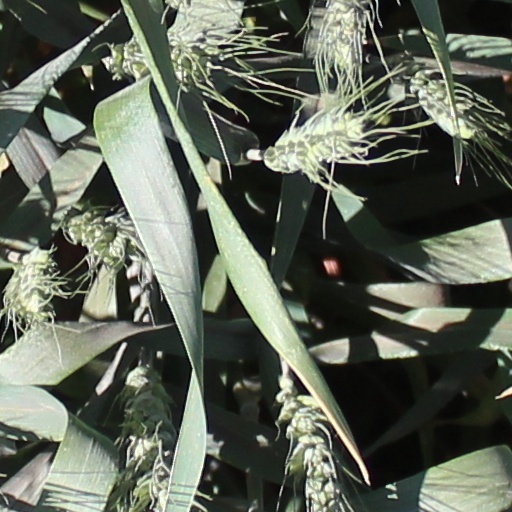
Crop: wheat